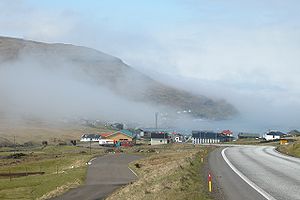
Sørvágur / Galleri
Sørvágur er en bygd, der ligger på vestsiden af Vágar på Færøerne i bunden af fjorden Sørvágsfjørður. Elven Stórá løber midt gennem bygden og deler den i to.